Constable Hook

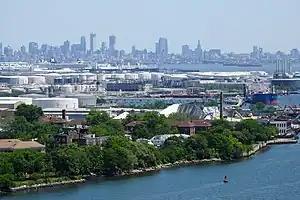
Industrial Constable Hook

In 1872, John D. Rockefeller's Standard Oil bought 176 acres of land on Constable Hook, and by 1885 there was a pipeline connecting it to the field of Texas. Three years later, Prentice Oil Company was also established at Constable Hook. This company was later sold to a subsidiary of the Pennsylvania Railroad called Empire Transportation Company, a competitor of Standard Oil. Other oil companies like Tidewater and Ocean Oil also built refineries on Constable Hook. The oil companies attracted Hungarian, Czech and Slovakian immigrants from Eastern Europe.